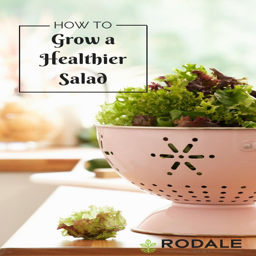
lettuce can be so much more than just a vehicle for salad dressing , especially if you grow it yourself .